Ingatestone railway station

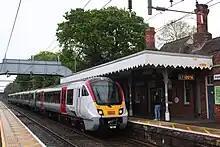
A train bound for London Liverpool Street in 2023

Services are operated by Greater Anglia. The typical off-peak Monday-Saturday service is two trains per hour west to , one per hour east to and one per hour east to . On Sundays, there is one train per hour west to London Liverpool Street and one east to .